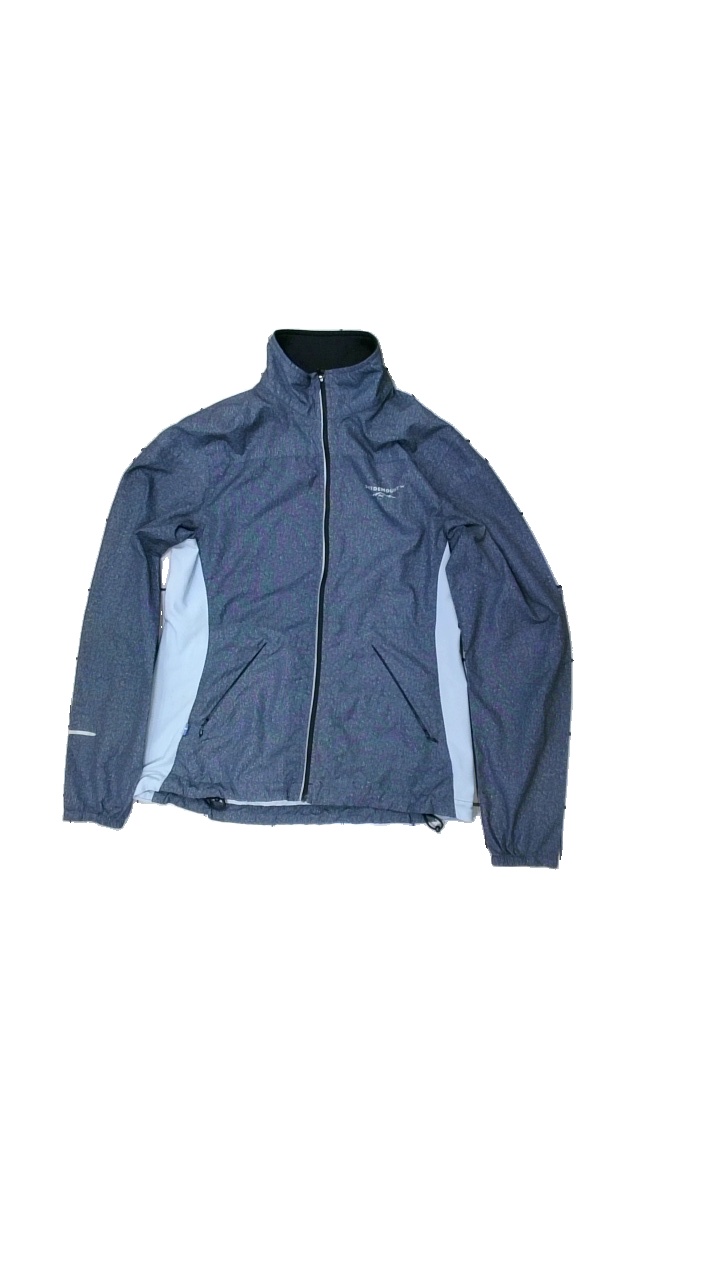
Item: Top (Men)
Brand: Swedemount
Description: vindjacka
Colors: Blue, Black, Grey
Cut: Turtle neck
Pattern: Logo print
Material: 100% polyester
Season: All
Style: Sports
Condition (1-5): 5
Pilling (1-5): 5
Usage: Reuse
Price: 50-100